Charles Fox (engineer, born 1810)

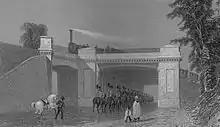
A contemporary engraving of skew Bridge on the London and Birmingham Railway

One of his earliest inventions, patented in 1838, was railway points, which superseded the sliding rail used up to that time.